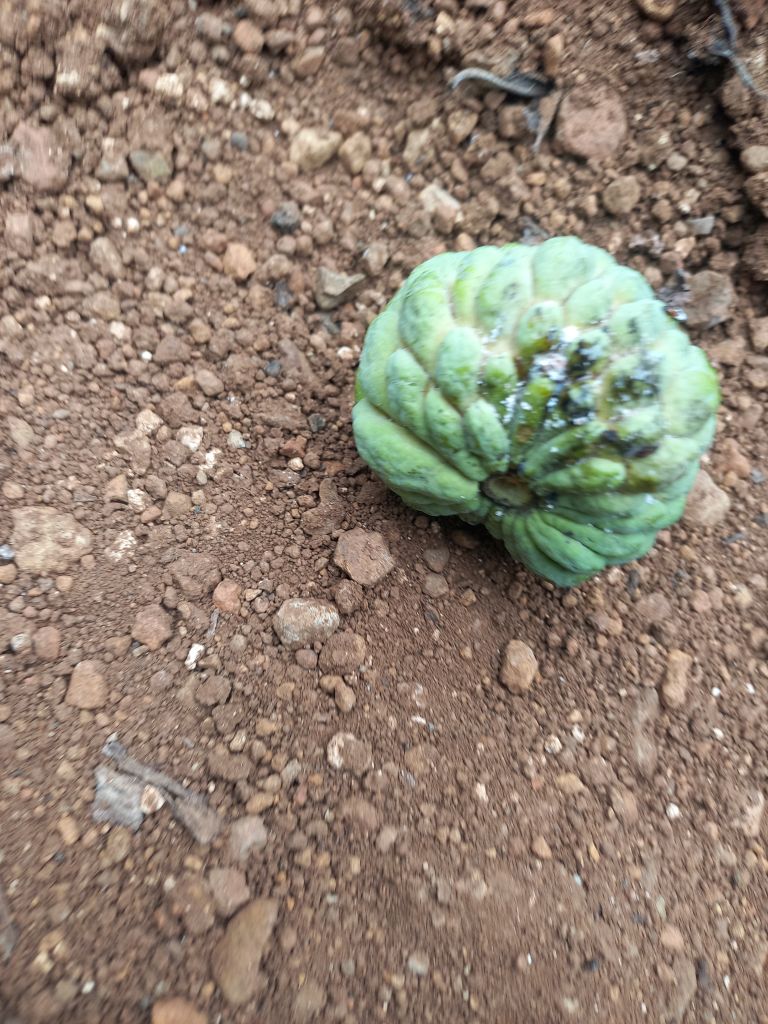
Disease label: Leaf spot on fruit